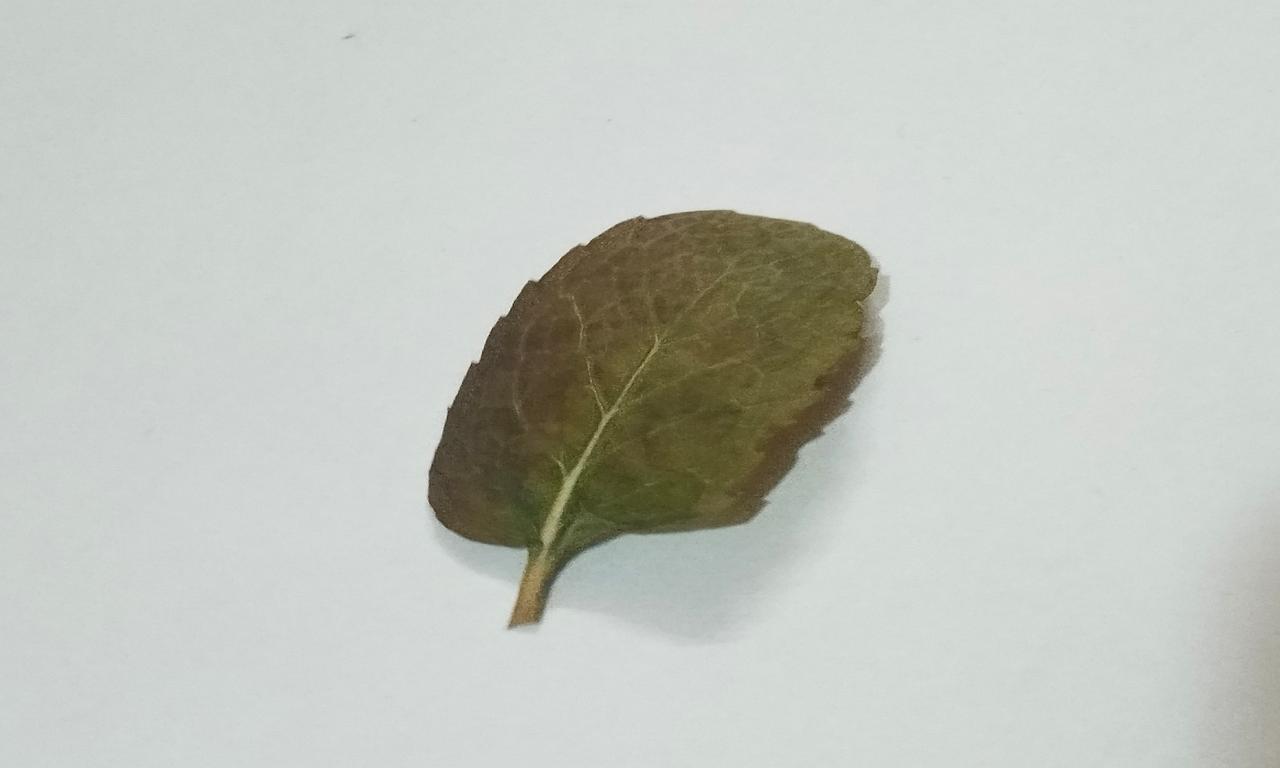
Label: Dried